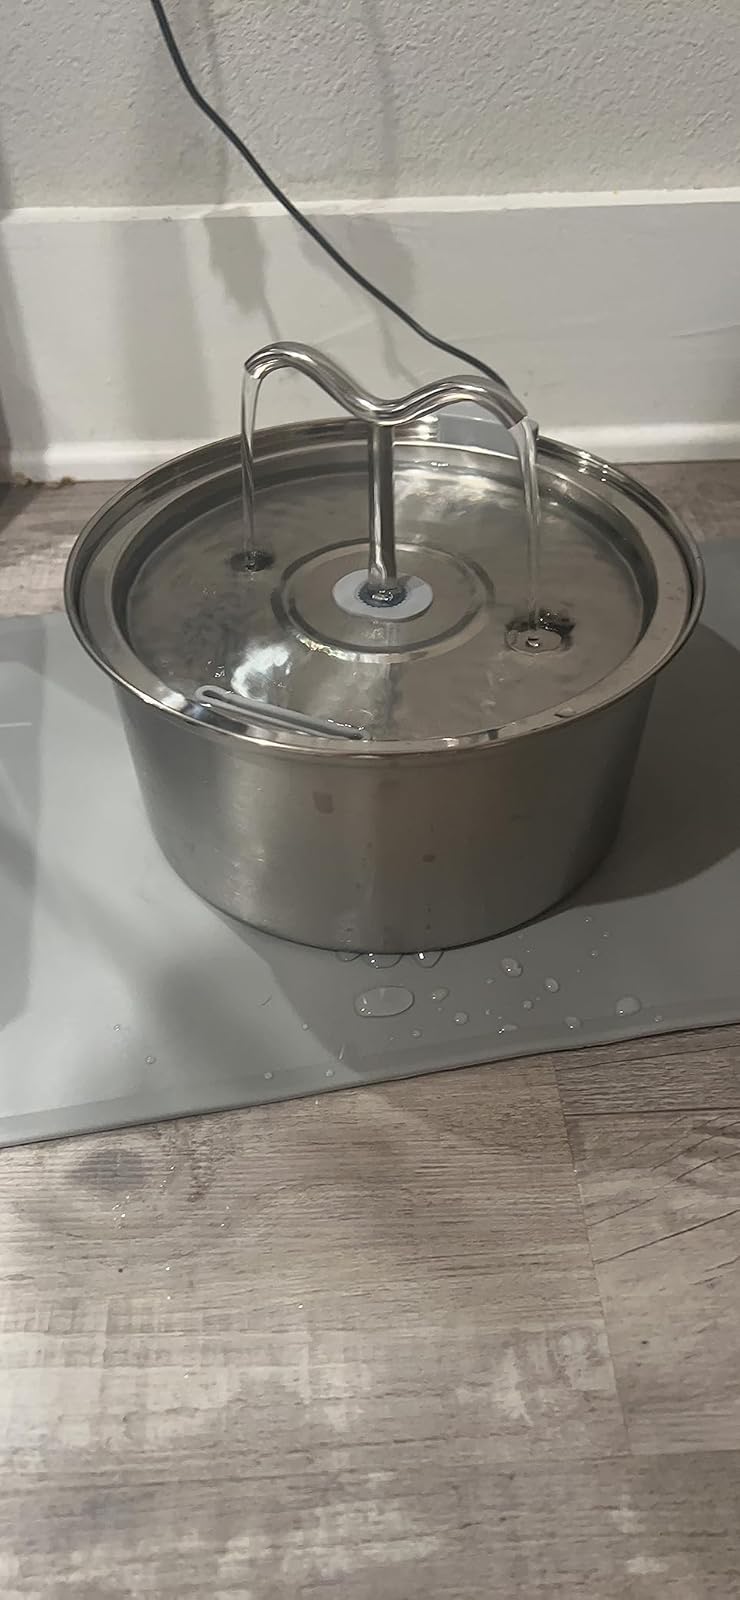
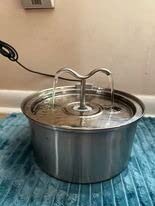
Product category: items_bowl
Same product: yes